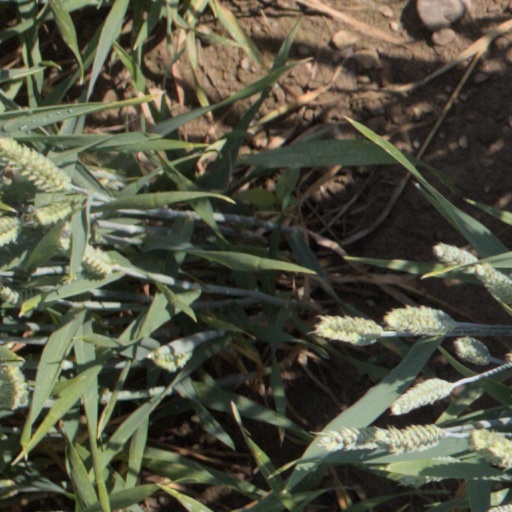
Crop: wheat